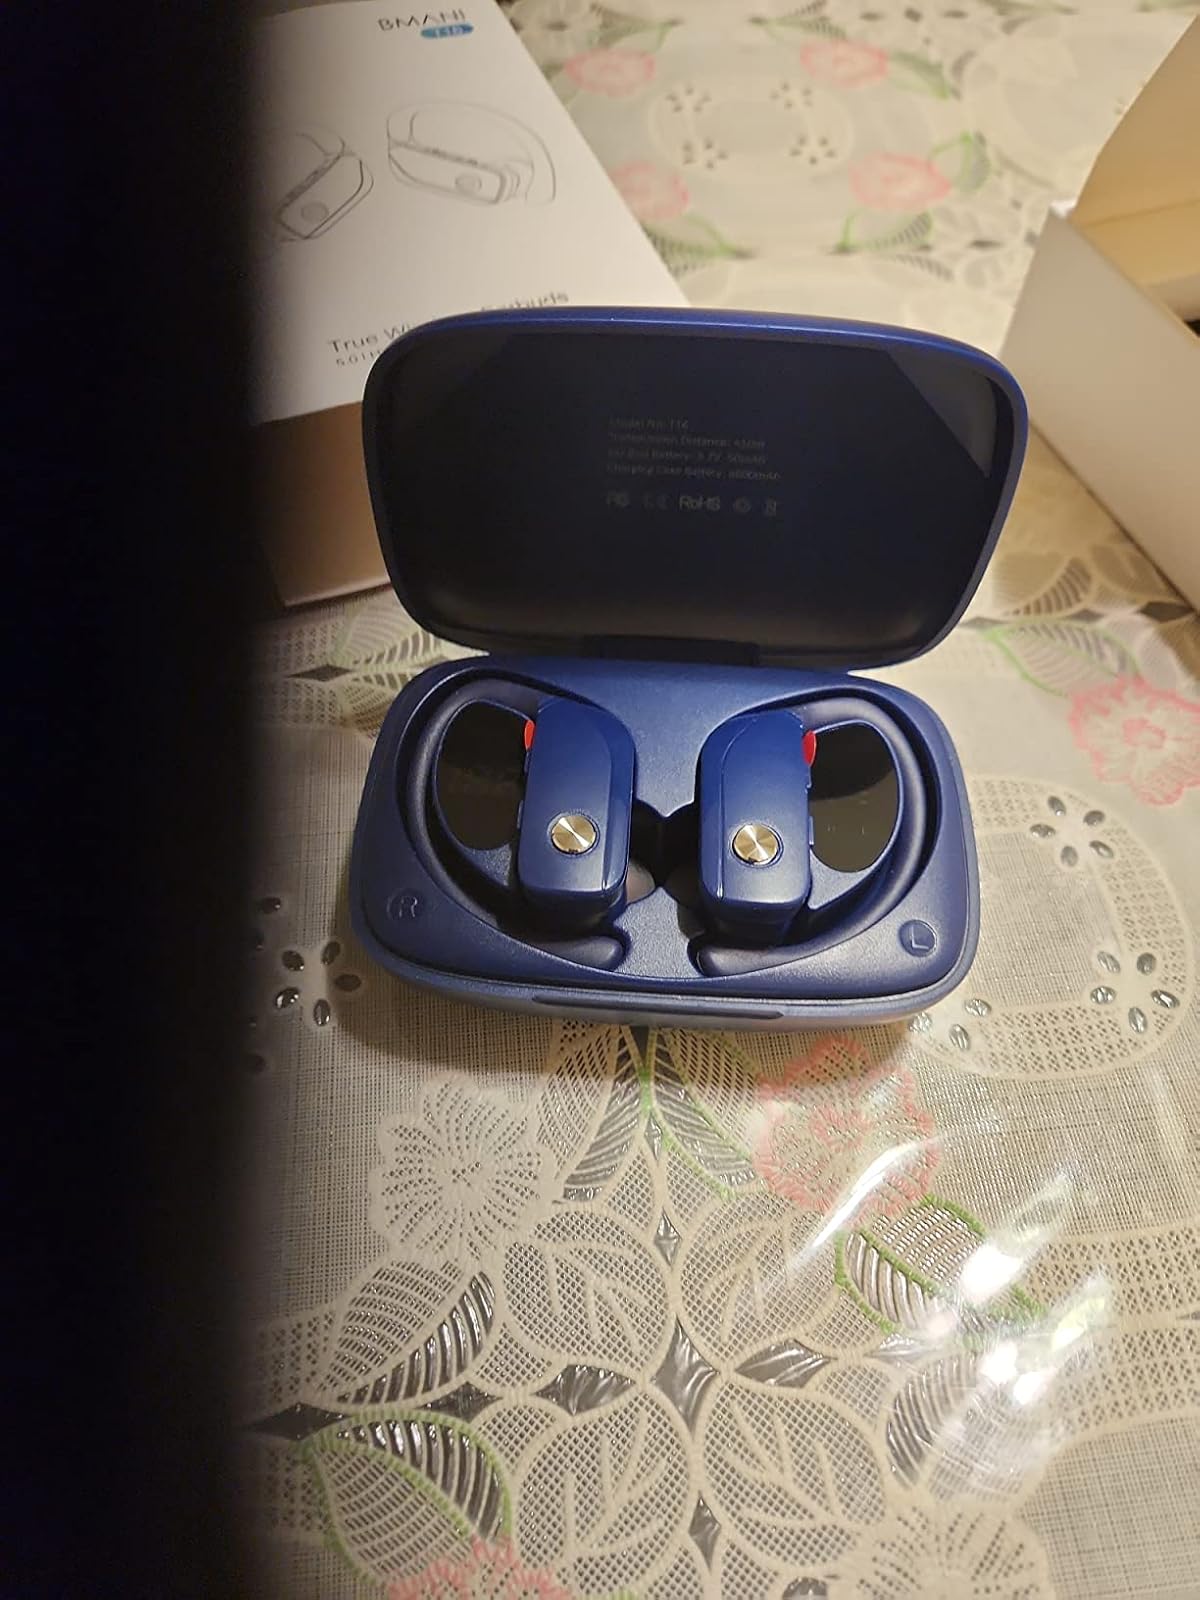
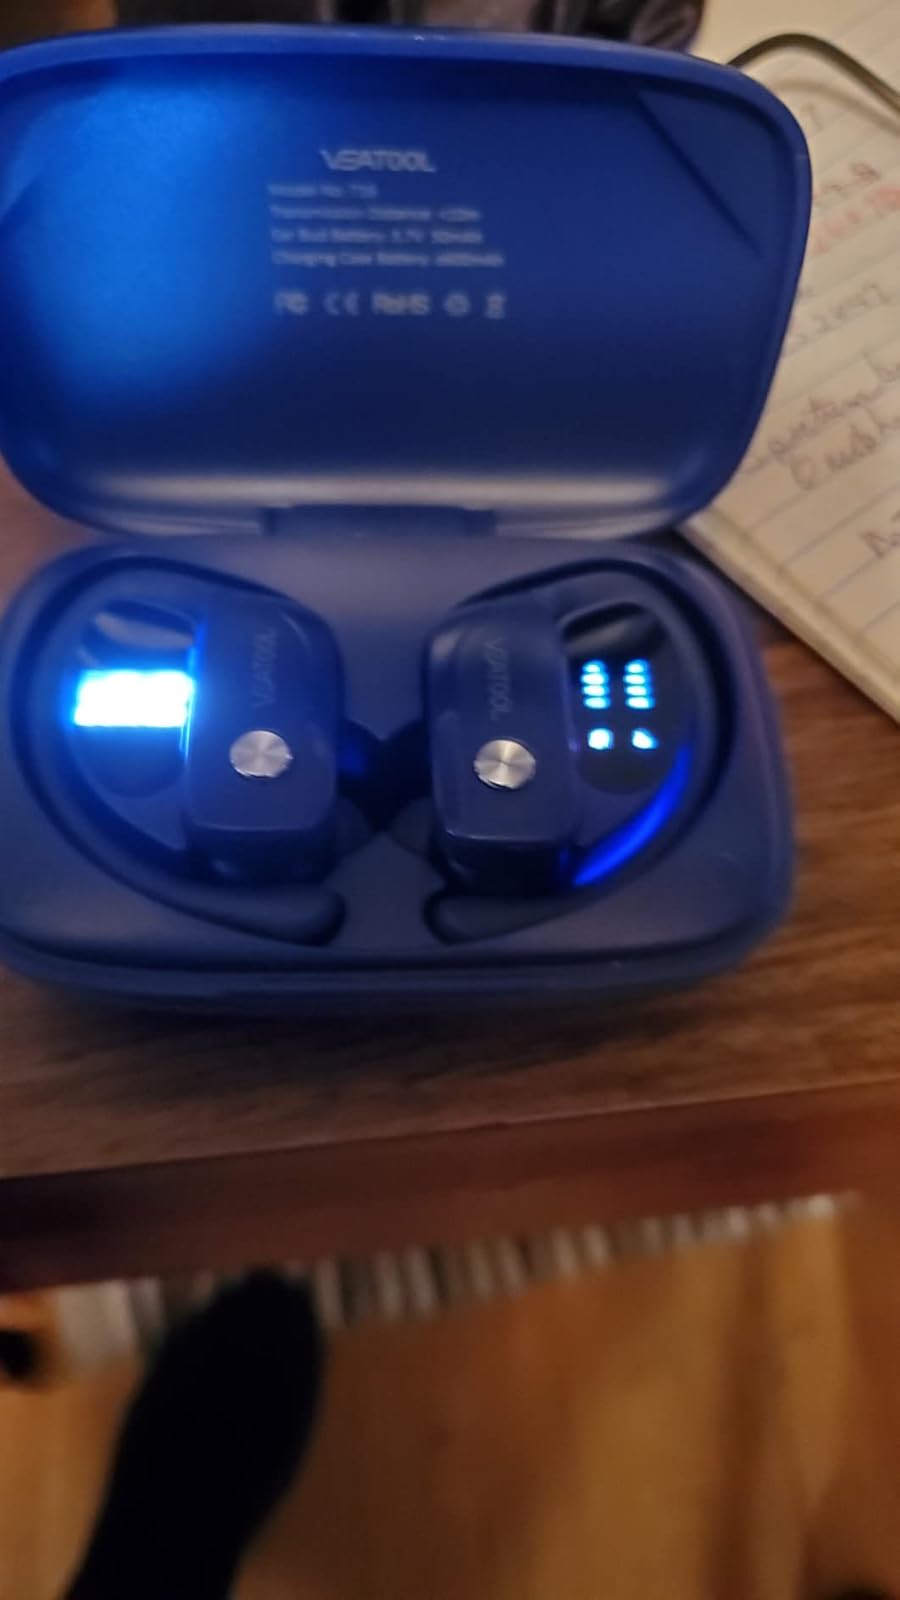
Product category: earbuds
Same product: yes